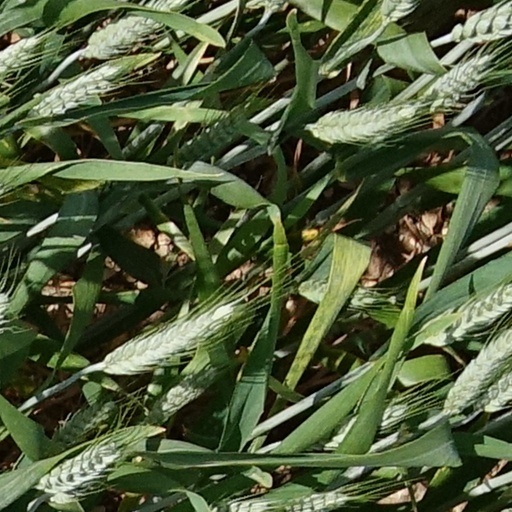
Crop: wheat